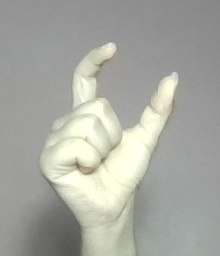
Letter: nun